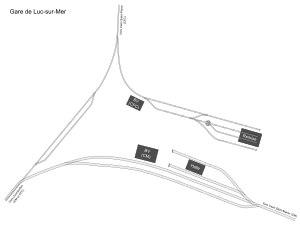
La gare de Luc-sur-Mer est une gare ferroviaire française des chemins de fer secondaires, ouverte en 1875 et fermée en 1950, située sur la commune de Luc-sur-Mer, dans le département du Calvados en région Normandie. Elle était desservie à la fois par la ligne de Caen à la mer, et par les Chemins de fer du Calvados.